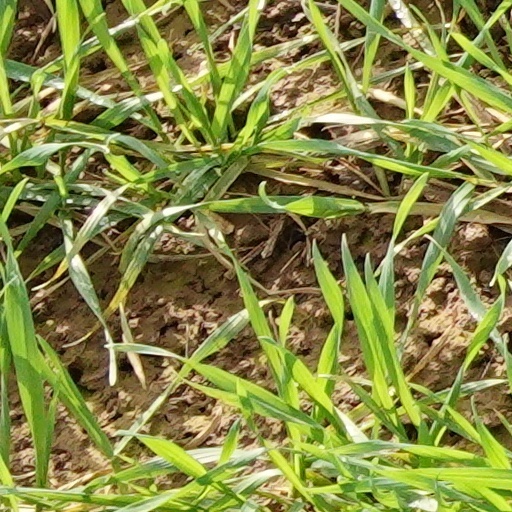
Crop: wheat